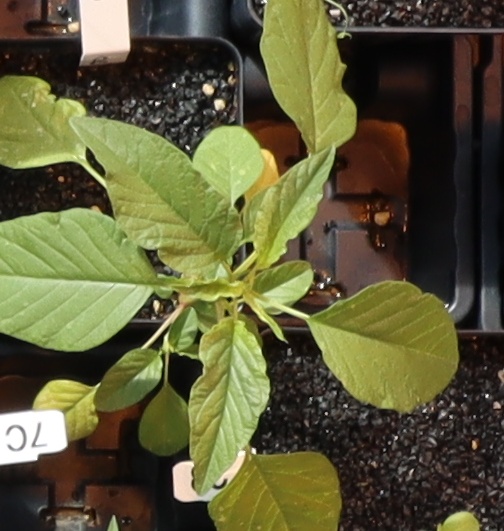
Label: Palmer Amaranth